Wights Mountain, Queensland

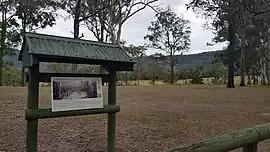
Samford Bora Grounds, 2023

Wights Mountain is a rural locality in the City of Moreton Bay, Queensland, Australia. In the , Wights Mountain had a population of 767 people.